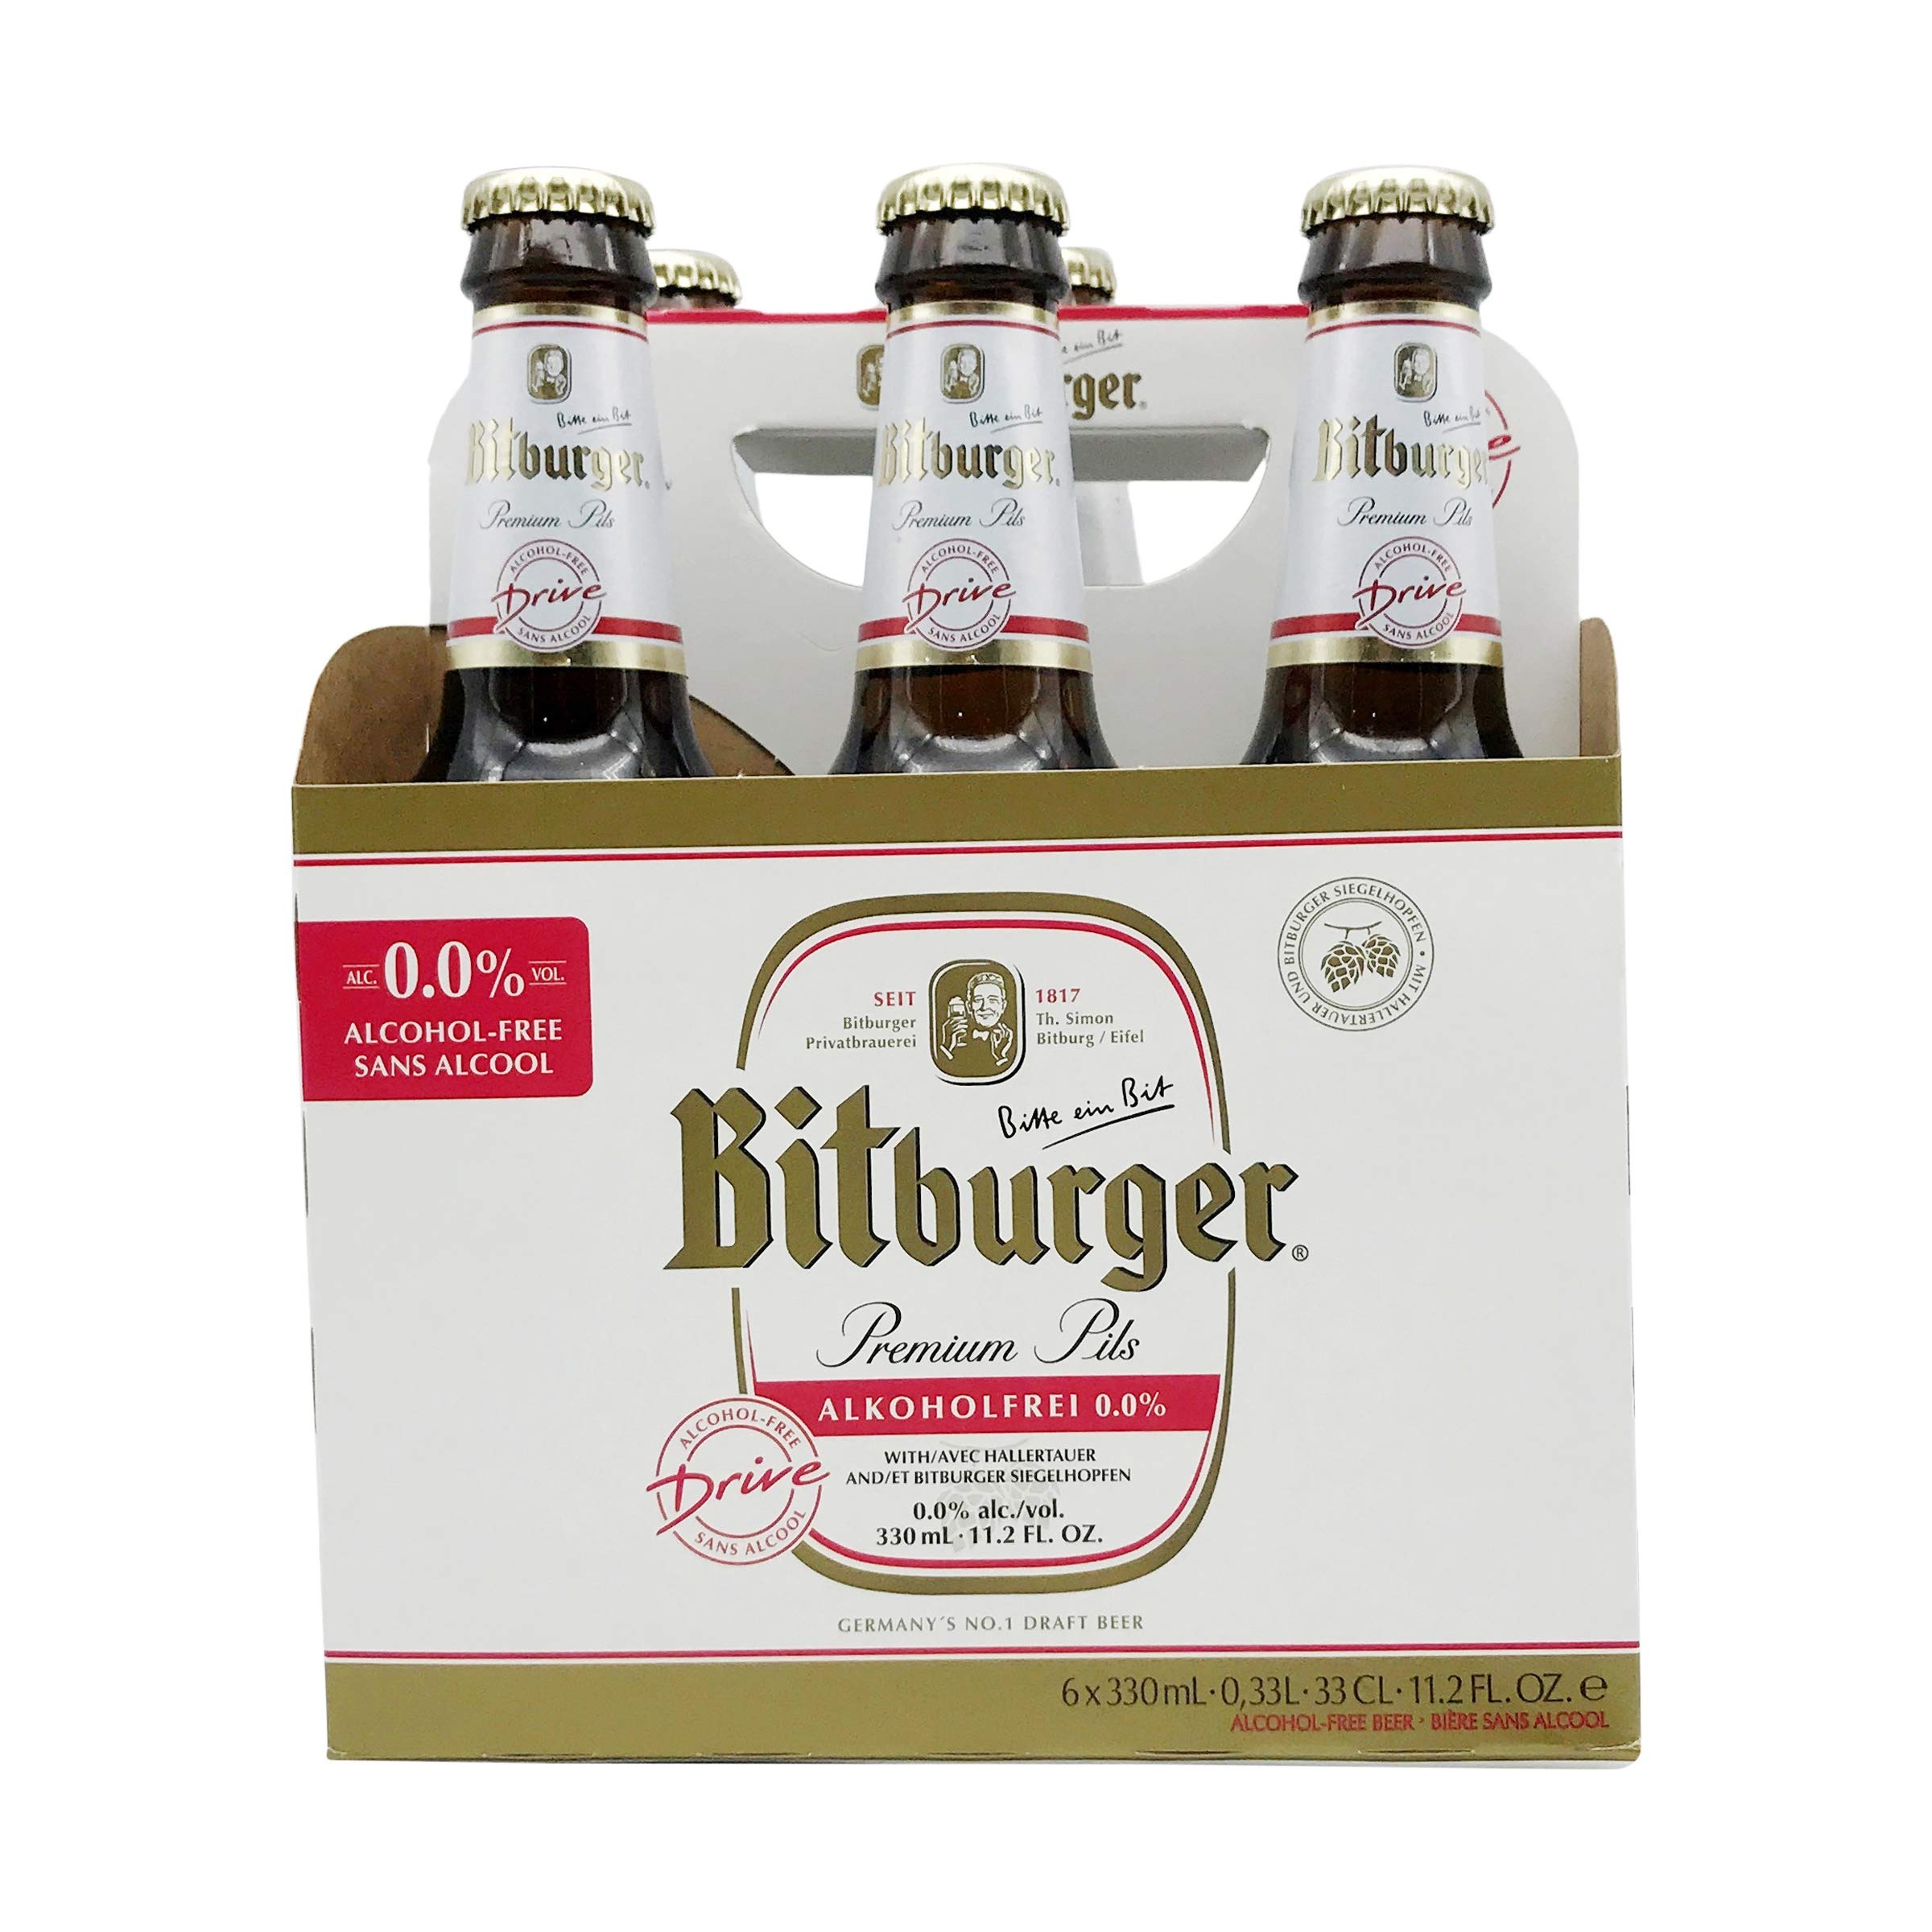
Item Name: Bitburger, Drive, 6pk, 11.2 Fl Oz
Bullet Point 1: Imported
Bullet Point 2: The package dimension of the product is: 4.8"L x8.9"W x7.2"H
Bullet Point 3: Country of origin is United States
Value: 67.2
Unit: Fl Oz

Price: 24.99